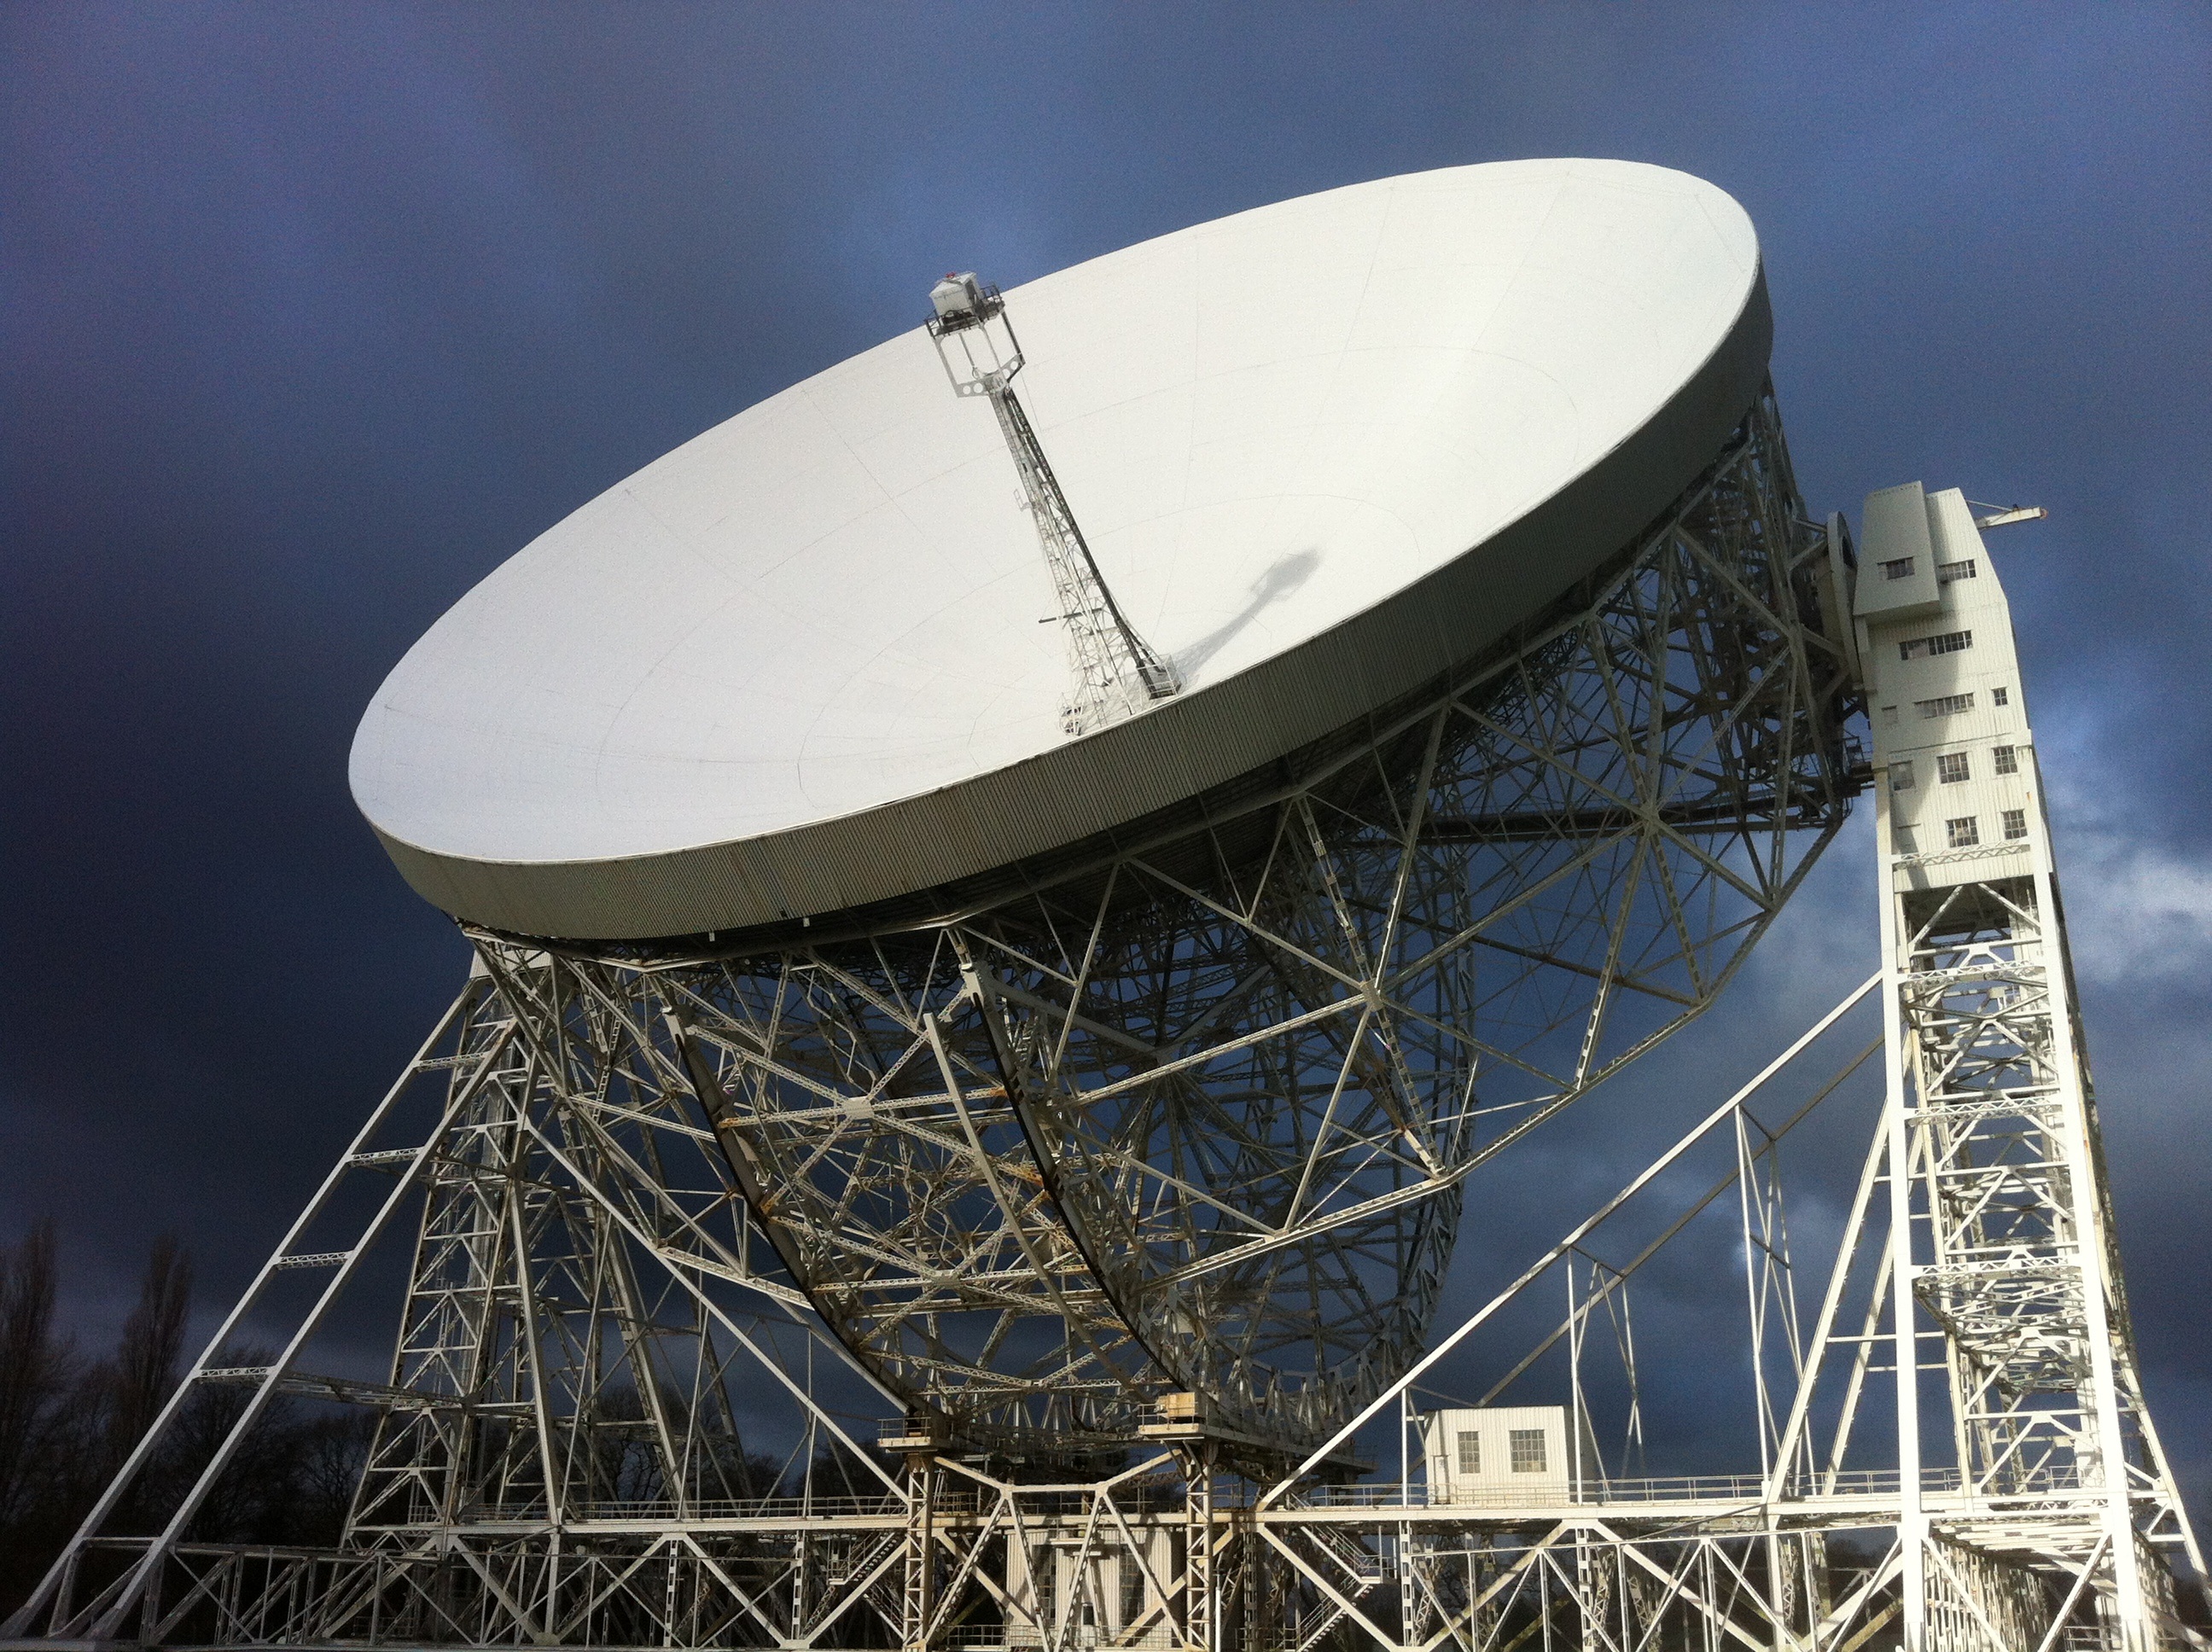
structure, technology, steel, telescope, space, stadium, satellite, research, cheshire, science, astronomy, radio telescope, ironwork, jodrell bank, jodrell, lovell